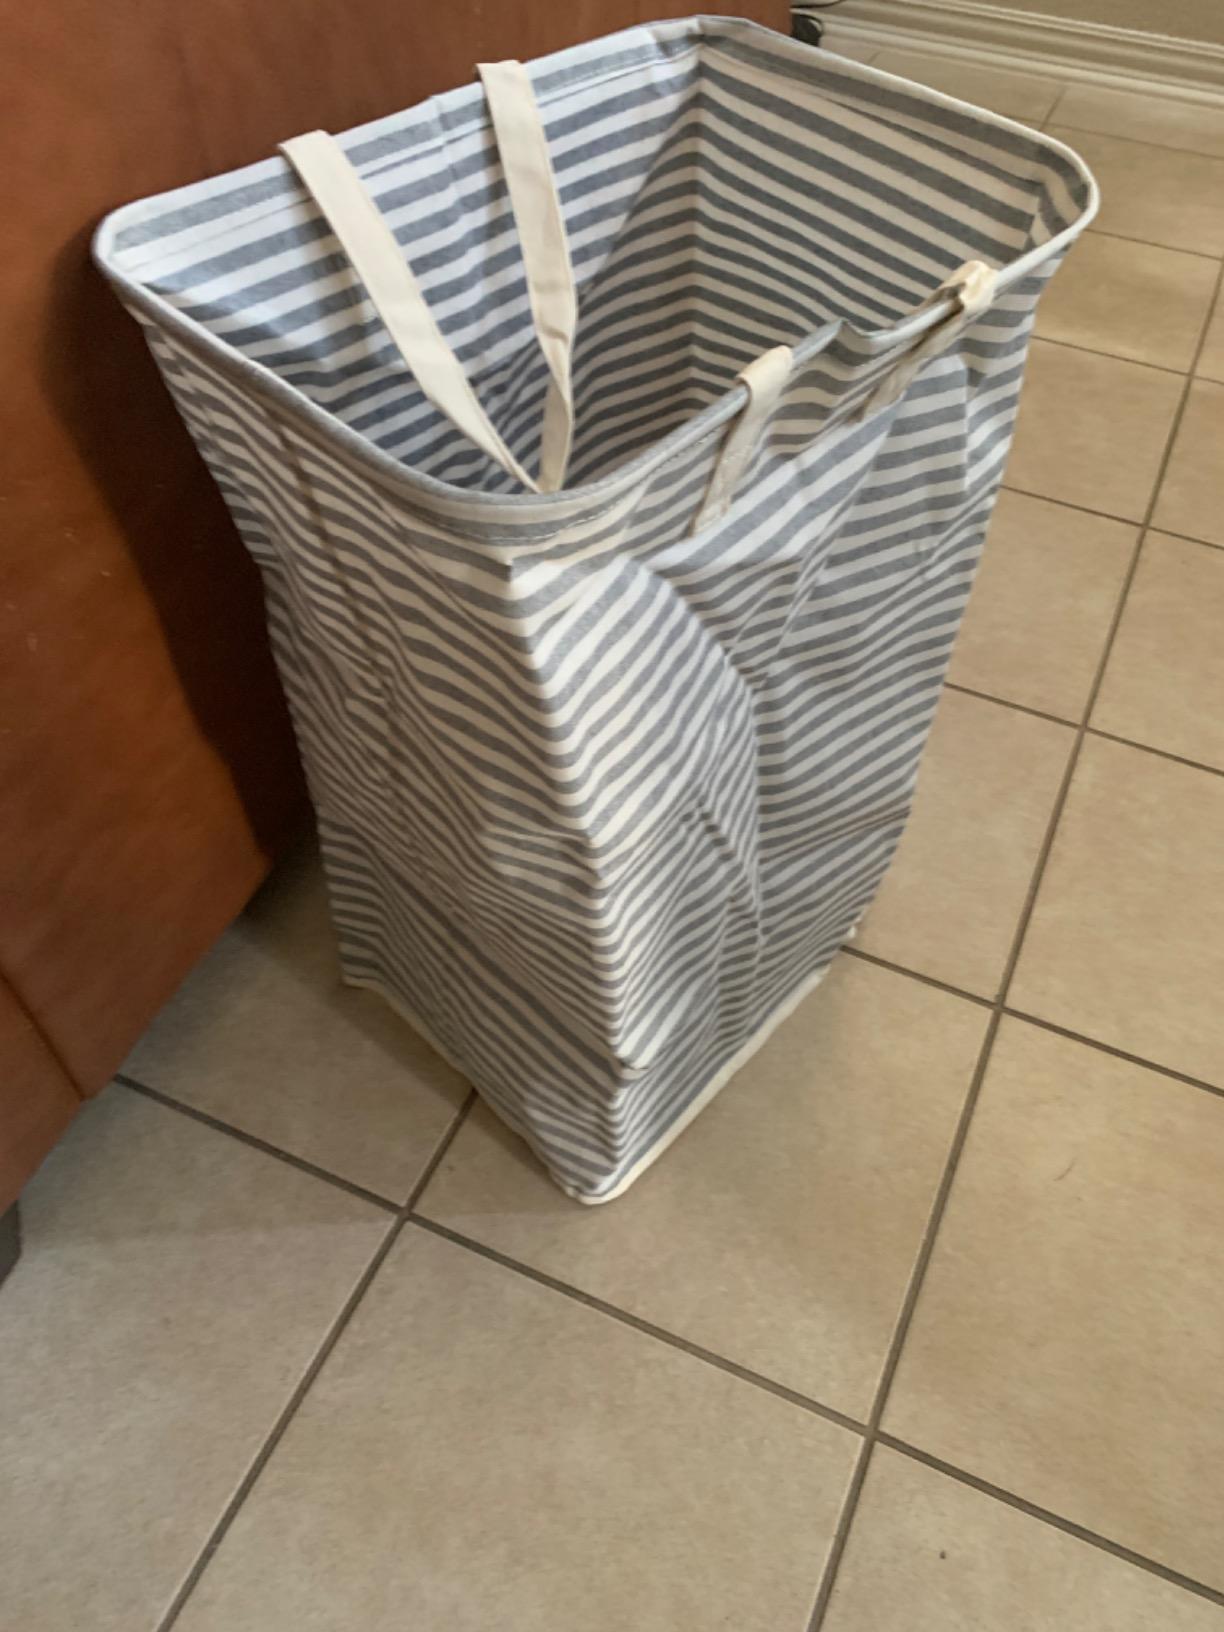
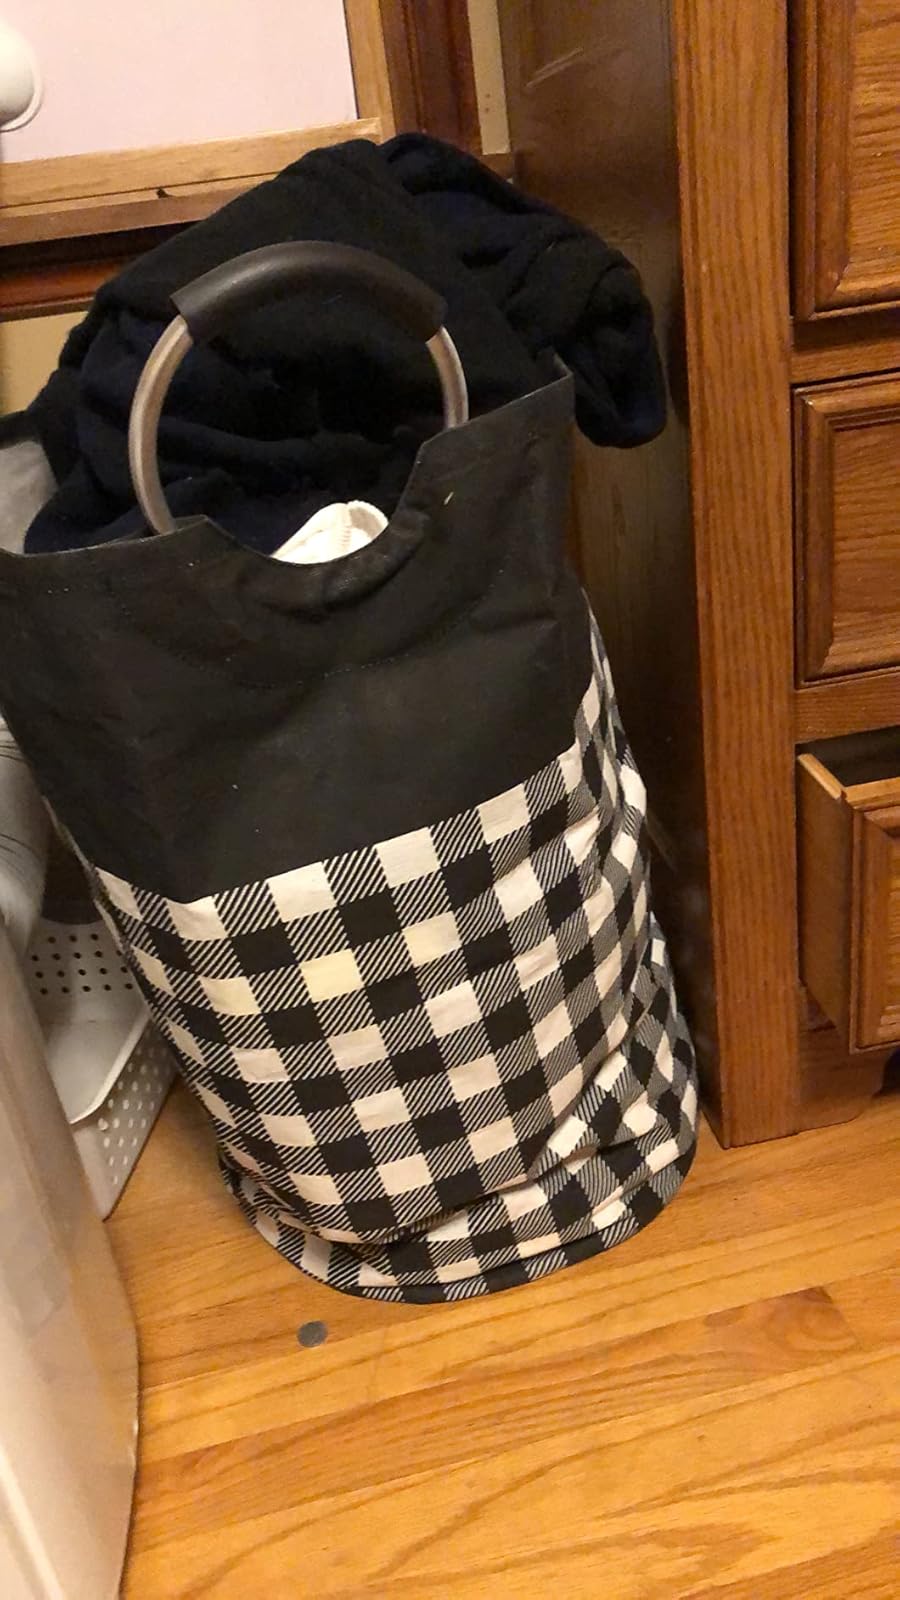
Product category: items_hamper
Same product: no